Economic history of pre-unitarian Italy

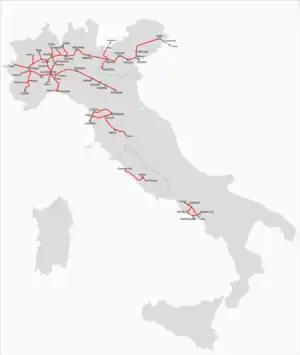
When the Kingdom of Italy was proclaimed in 1861, there were 2,521 km of railways in operation on the peninsula (at the same time there were 11,000 km in Germany, 14,600 in England and 4,000 in France). On the eve of unification in 1859, there were 819 km of railways in Piedmont, 522 km in Lombardy-Venetia, 257 km in the Papal States, 101 km in the Grand Duchy of Tuscany and 99 km in the Kingdom of the Two Sicilies.

In the early Middle Ages, cities were largely depopulated and the countryside became impoverished. However, unlike in continental Europe, numerous small towns in Italy remained in existence stemming from the urbanization of the Roman period that were the basis for the recovery after the year 1000. The economy was depressed and revolved around centers of feudal estates, such as abbeys and castles. The rural economy rested on semi-subsistence agricultural production, while trade was limited and relied on annual fairs.